Engineering Societies' Building

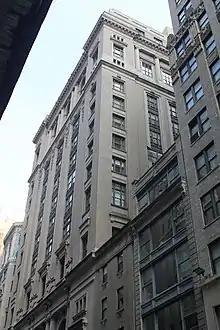
View from the east

By the 1950s, the Engineering Societies' and Engineers' Club buildings were becoming overburdened, in large part due to their own success. A 1955 "New York Times" article described the buildings as "the engineering crossroads of the world". The American Institute of Chemical Engineers (AIChE) had wanted to join the United Engineering Societies at 39th Street, but the existing structure was too small to accommodate one more club. This led the United Engineering Societies' four constituent organizations to consider relocating as early as 1953. The engineering societies had originally considered moving to Pittsburgh, though other cities such as Philadelphia and Chicago were also contemplated. The societies created a five-person committee in April 1955 to select a site and obtain financing. In response, the city and state governments of New York tried to convince the societies to stay within New York City.